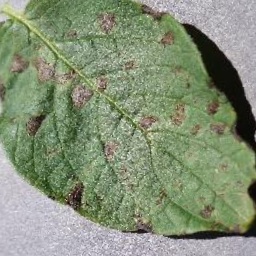
Etiqueta: Tizon_Temprano